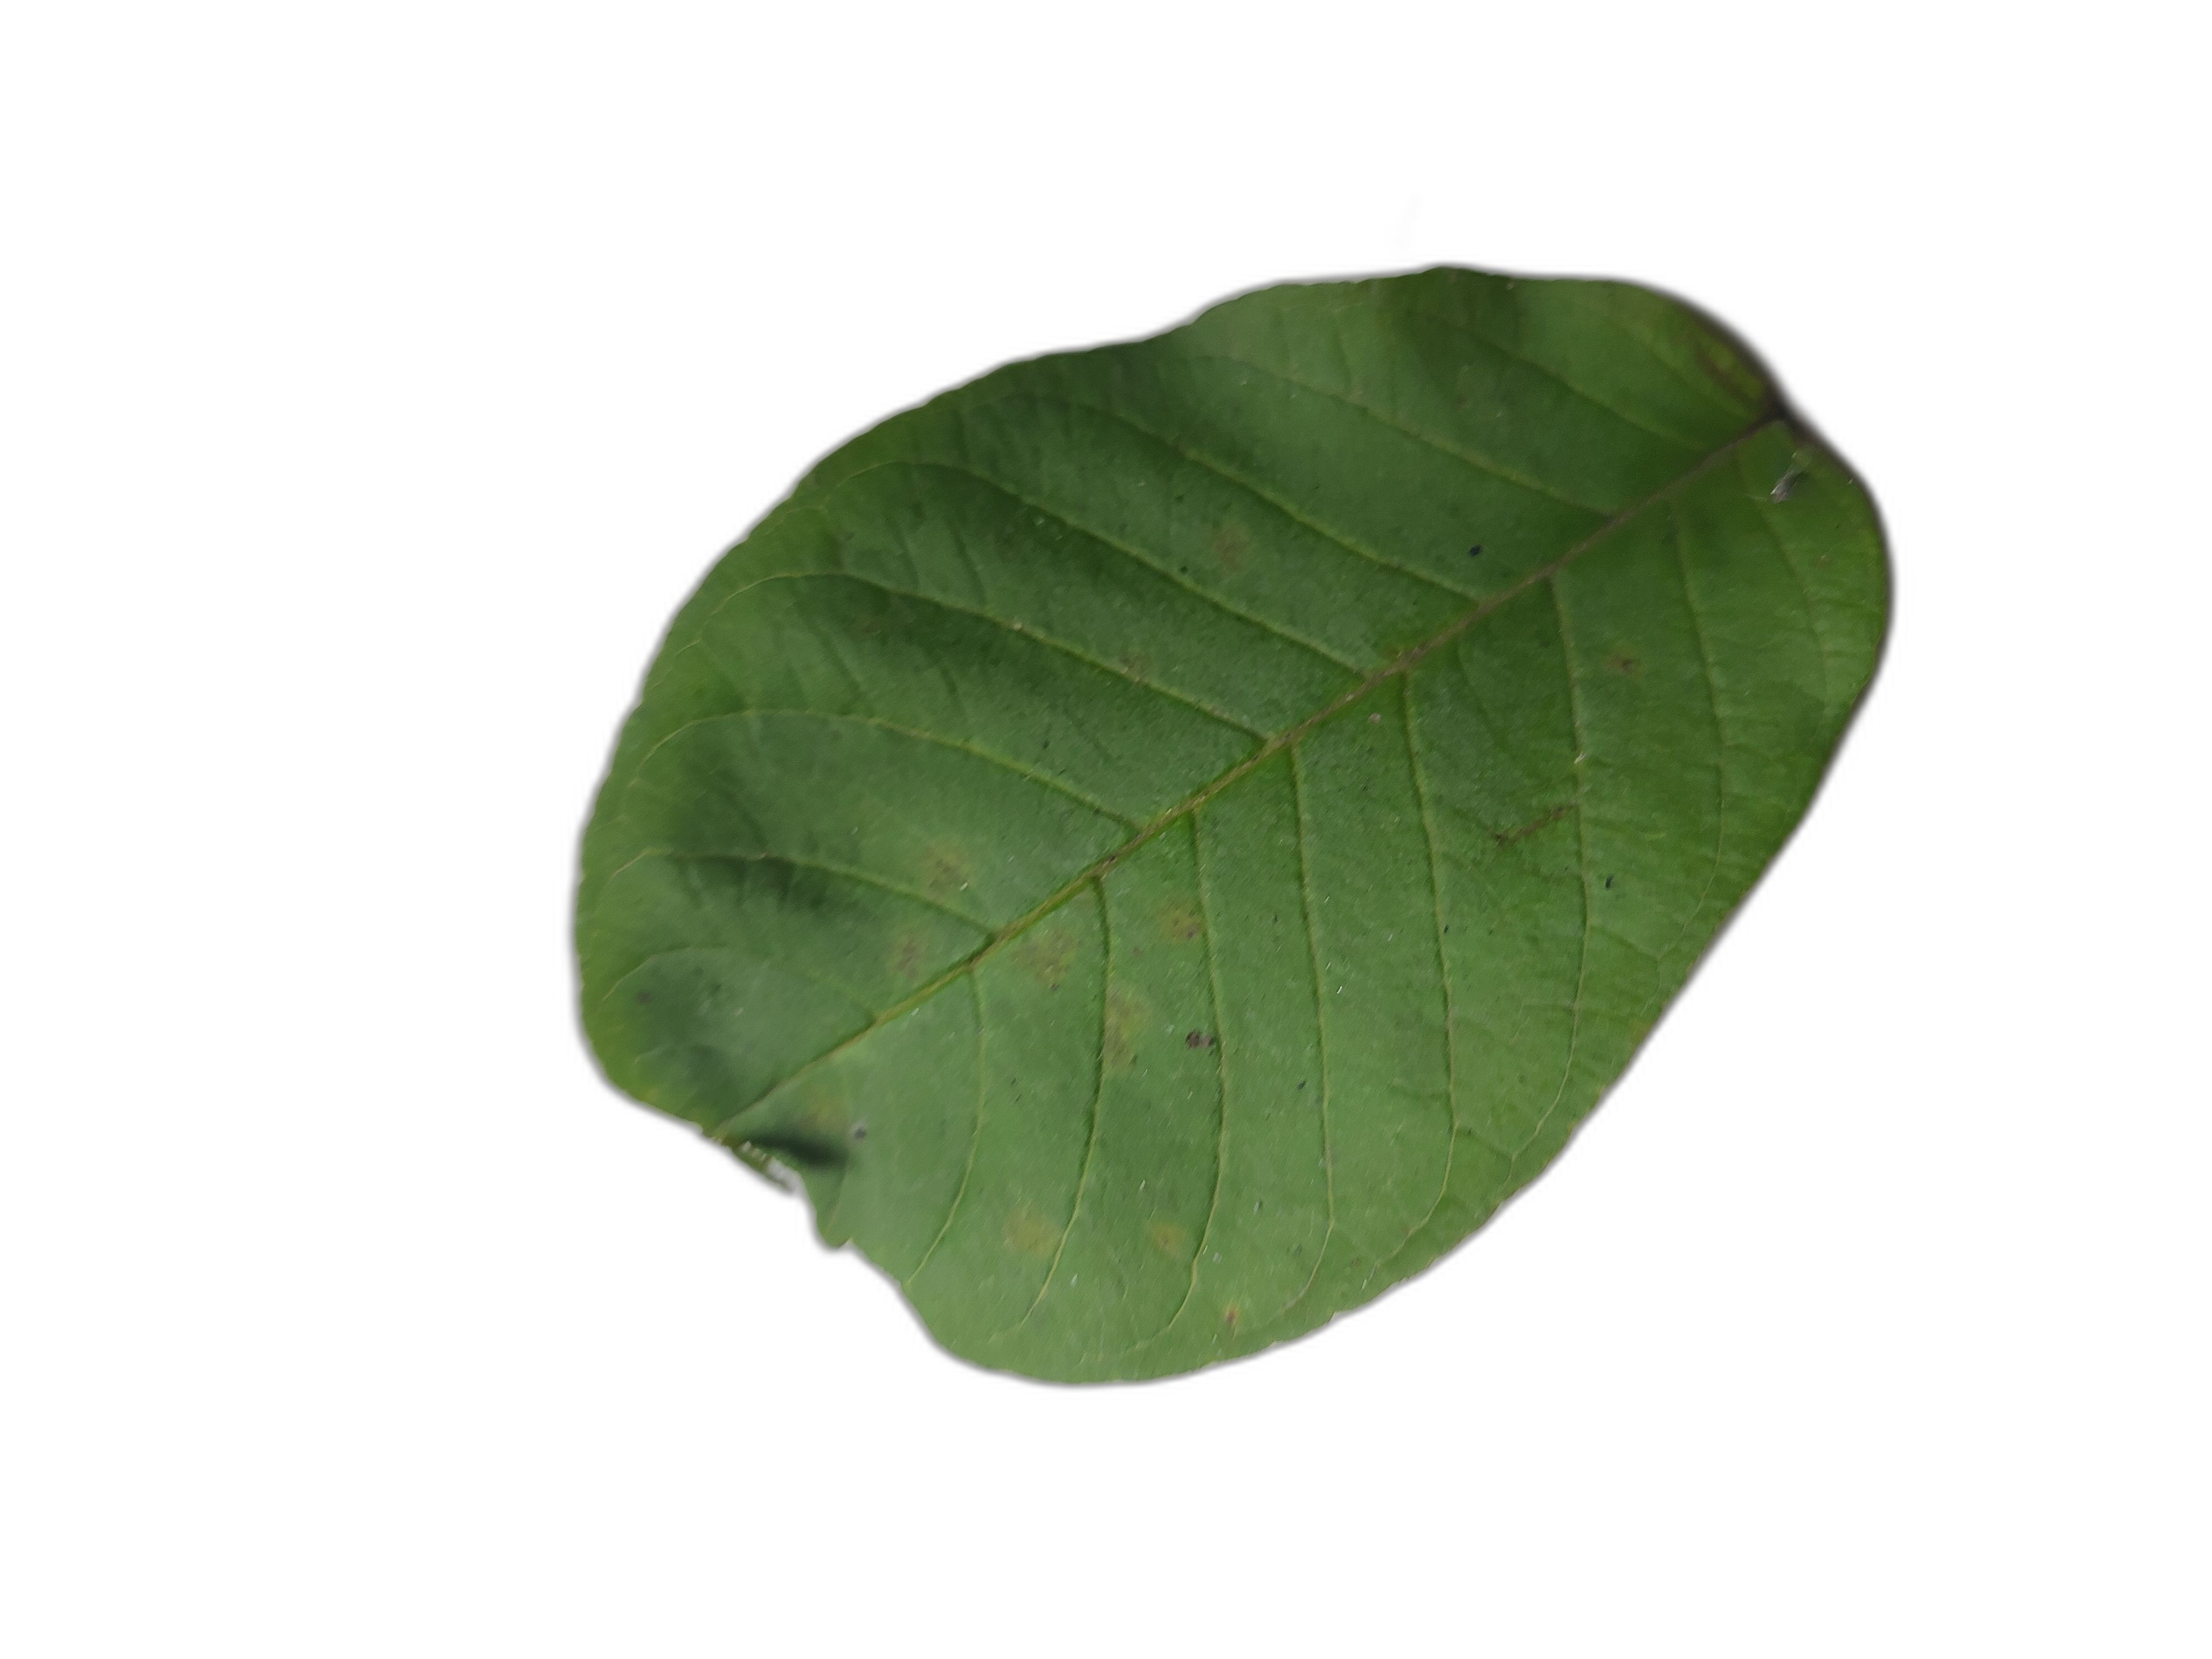
Plant part: leaf
Disease: Healthy